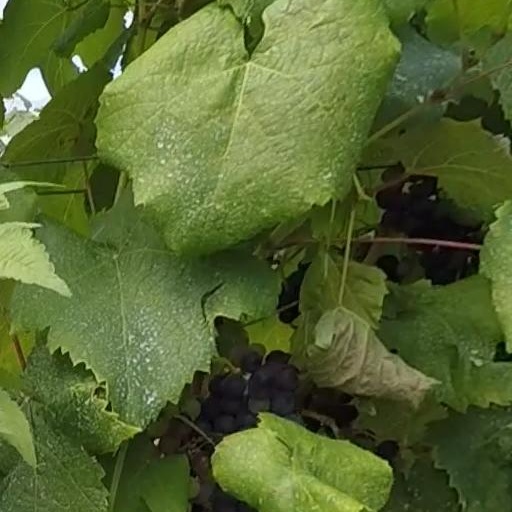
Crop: grape